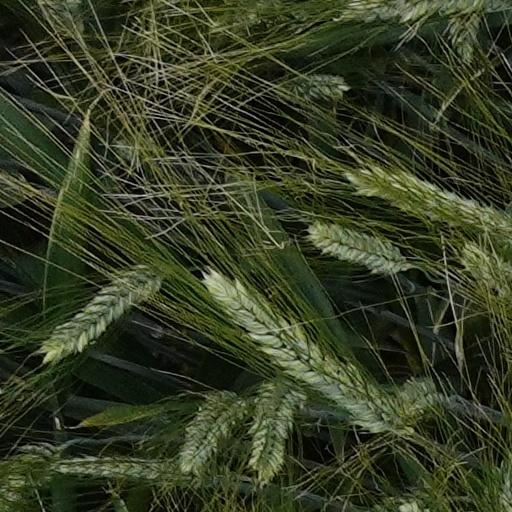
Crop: wheat